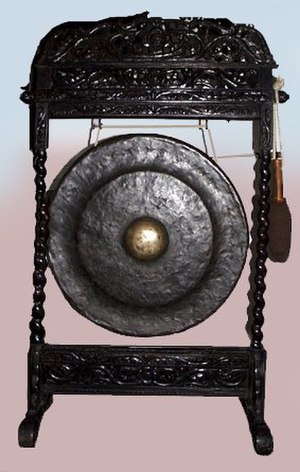
Gongong
Gongong
Gongong eller gong er en metalskive, som man slår på med en kølle med filt- eller garnhovede. Selve gongongen fås i størrelser op til 2 meter i diameter, men er oftest mellem 30 og 100 cm.